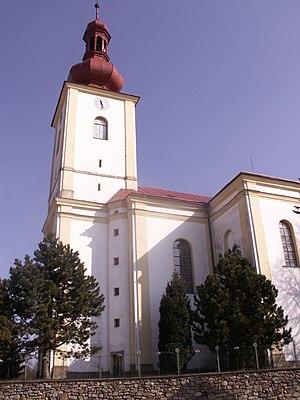
Bohdalov est un bourg du district de Žďár nad Sázavou, dans la région de Vysočina, en République tchèque. Sa population s'élevait à 1 151 habitants en 2019.